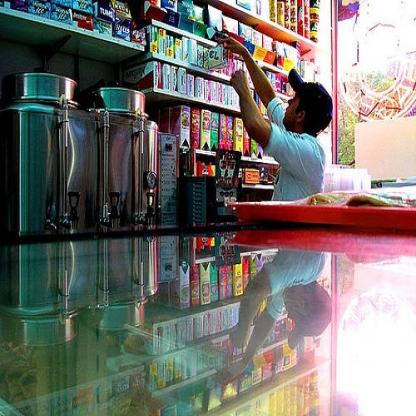
Scene: Indoor